Alejandro Giammattei

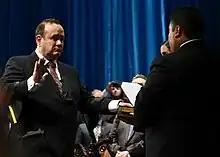
Giammattei takes the oath of office, administered by president of the congress, Allan Rodríguez, 14 January 2020

Giammattei became the presidential candidate for the Vamos party in the 2019 presidential elections. He placed second in the first round behind Sandra Torres on 16 June 2019, with 13.95% of the vote, but won the second round against the latter on 11 August 2019, with 57.96% of the vote.